History of the nude in art

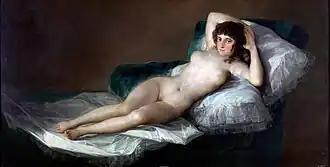
"La maja desnuda" (1797–1800), by Francisco Goya, Museo del Prado, Madrid.

In France, art evolved rapidly from Gothic to Mannerism, with the Classicist influence of the early Renaissance hardly felt, mainly due to the stay in the works of the Palace of Fontainebleau of several Italian Mannerist artists (Rosso Fiorentino, Francesco Primaticcio, Benvenuto Cellini), who gave rise to the School of Fontainebleau, characterized by a courtly and sensualist taste, decorative, voluptuous, languid elegance, with a predominance of mural painting and stucco relief. Primaticcio's elegant and angular figures, with long limbs and small heads, became fashionable and remained in French art until the end of the 16th century. Some works of this school are by unknown artists, such as the "Diana the Huntress" and the "Portrait of Gabrielle d'Estrées and her sister the Duchess of Villars" (1594), of a fine eroticism of gallant court. Of known artists are: "Eve Prima Pandora" (1550), by Jean Cousin the Elder; "The Bath of Diana" (1550), by François Clouet; "The Awakening of a Lady", by Toussaint Dubreuil; and, in sculpture, "Diana the Huntress" (1550) by Jean Goujon, and "The Three Graces" (1560) by Germain Pilon. The nude was also reflected in this same environment in all kinds of minor arts, from tapestry to ceramics and goldsmithing, such as the famous enameled plate with the "Story of Adam and Eve" in six passages, by Pierre Rémond.